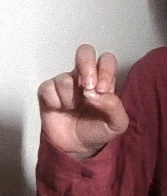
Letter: gaaf